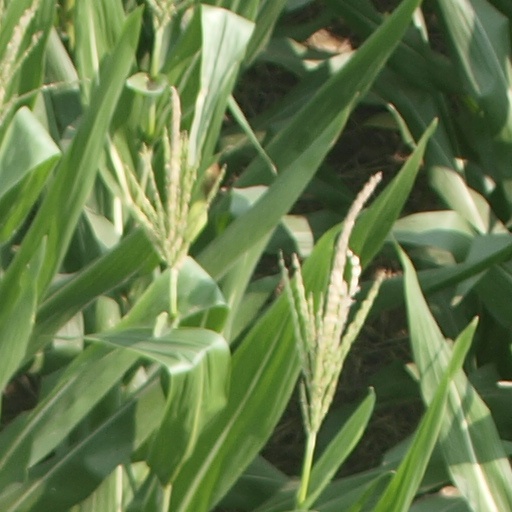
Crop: maize; corn